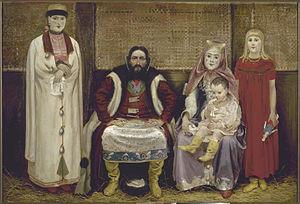
Le Domostroï est un ménagier russe du XVIᵉ siècle, autrement dit un texte pratique traitant de la gestion domestique.